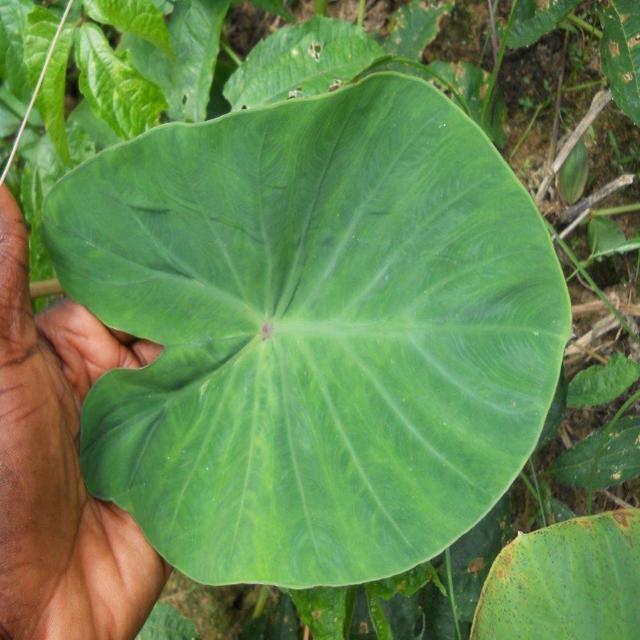
Label: Healthy